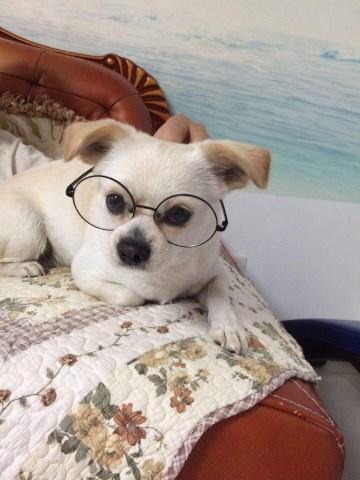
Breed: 3336-n000121-chinese_rural_dog